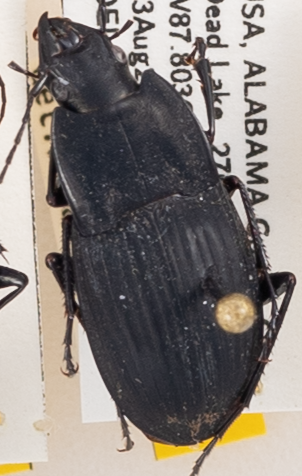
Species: Dicaelus furvus carinatus
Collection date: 2022-08-23
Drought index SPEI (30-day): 1.01
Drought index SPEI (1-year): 0.39
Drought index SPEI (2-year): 1.13